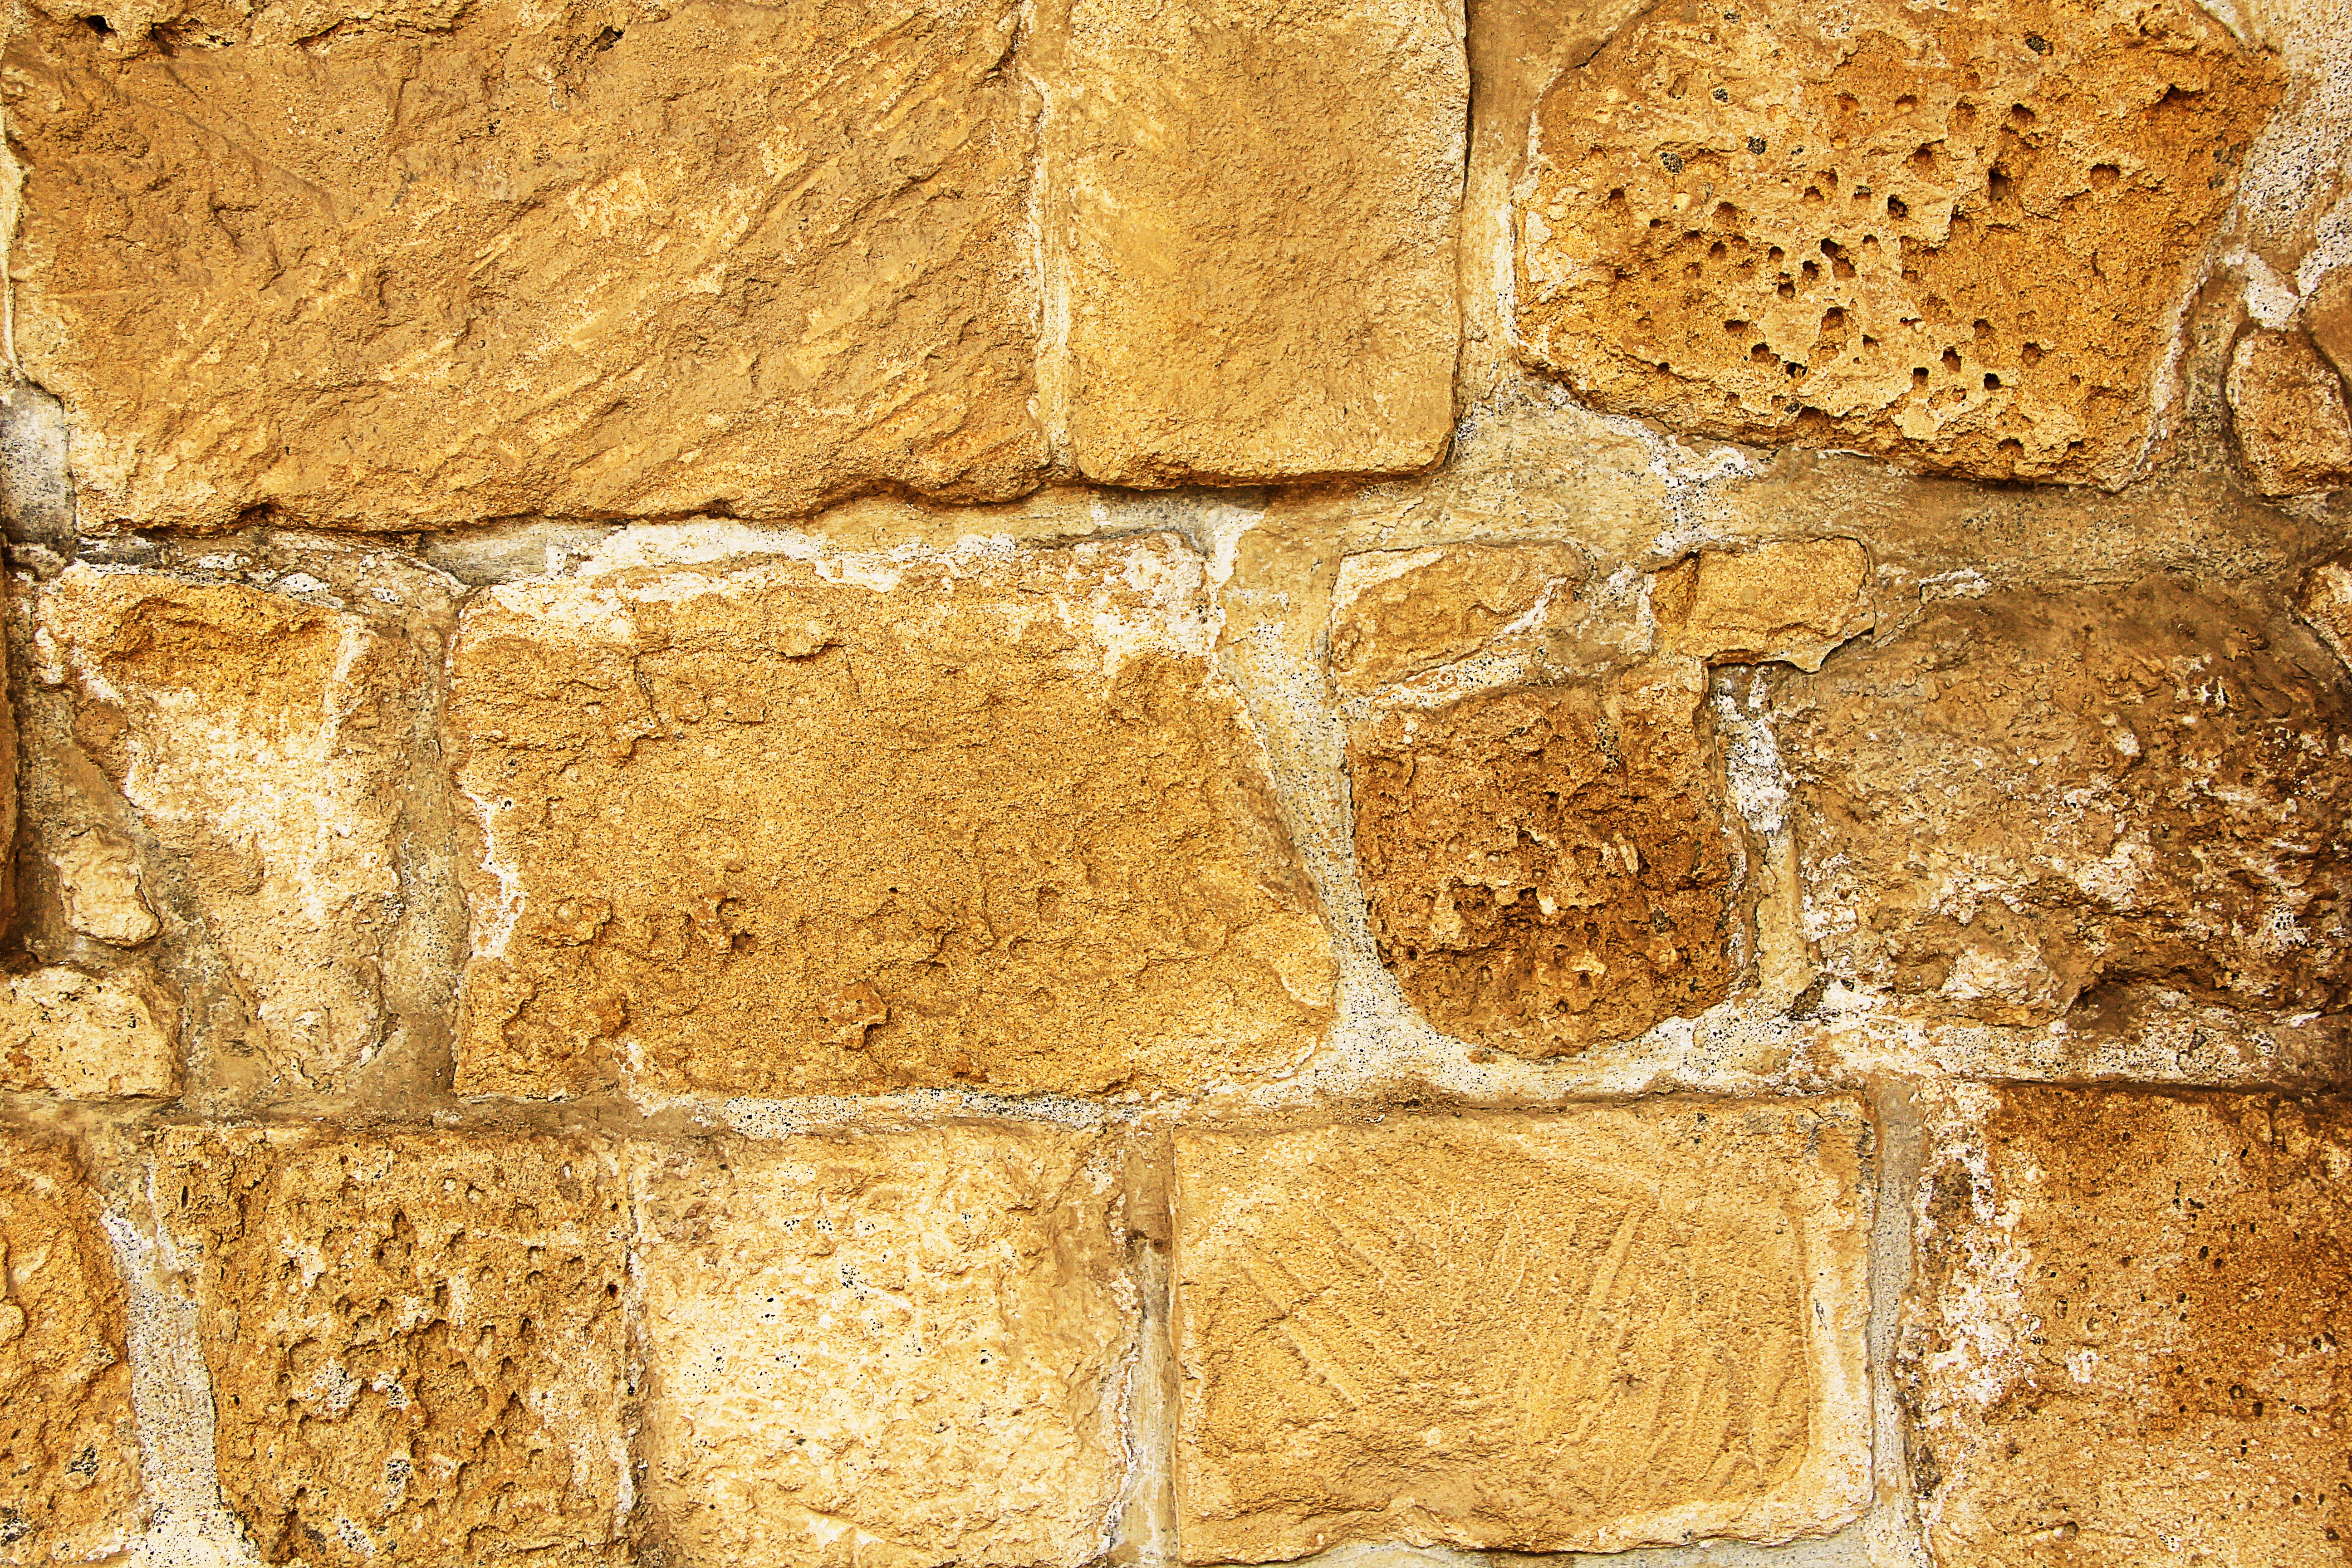
rock, structure, texture, building, wall, stone, pattern, soil, facade, stone wall, brick, material, grey, background, brickwork, bricked, ancient history, grass family